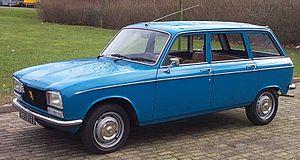
La Peugeot 304 est une voiture moyenne de catégorie 7 CV, elle est produite par le constructeur automobile Peugeot de 1969 à 1980.